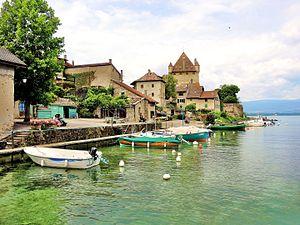
Panorama depuis le port.
Yvoire est une commune française située dans le département de la Haute-Savoie, dans le canton de Sciez en région Auvergne-Rhône-Alpes.